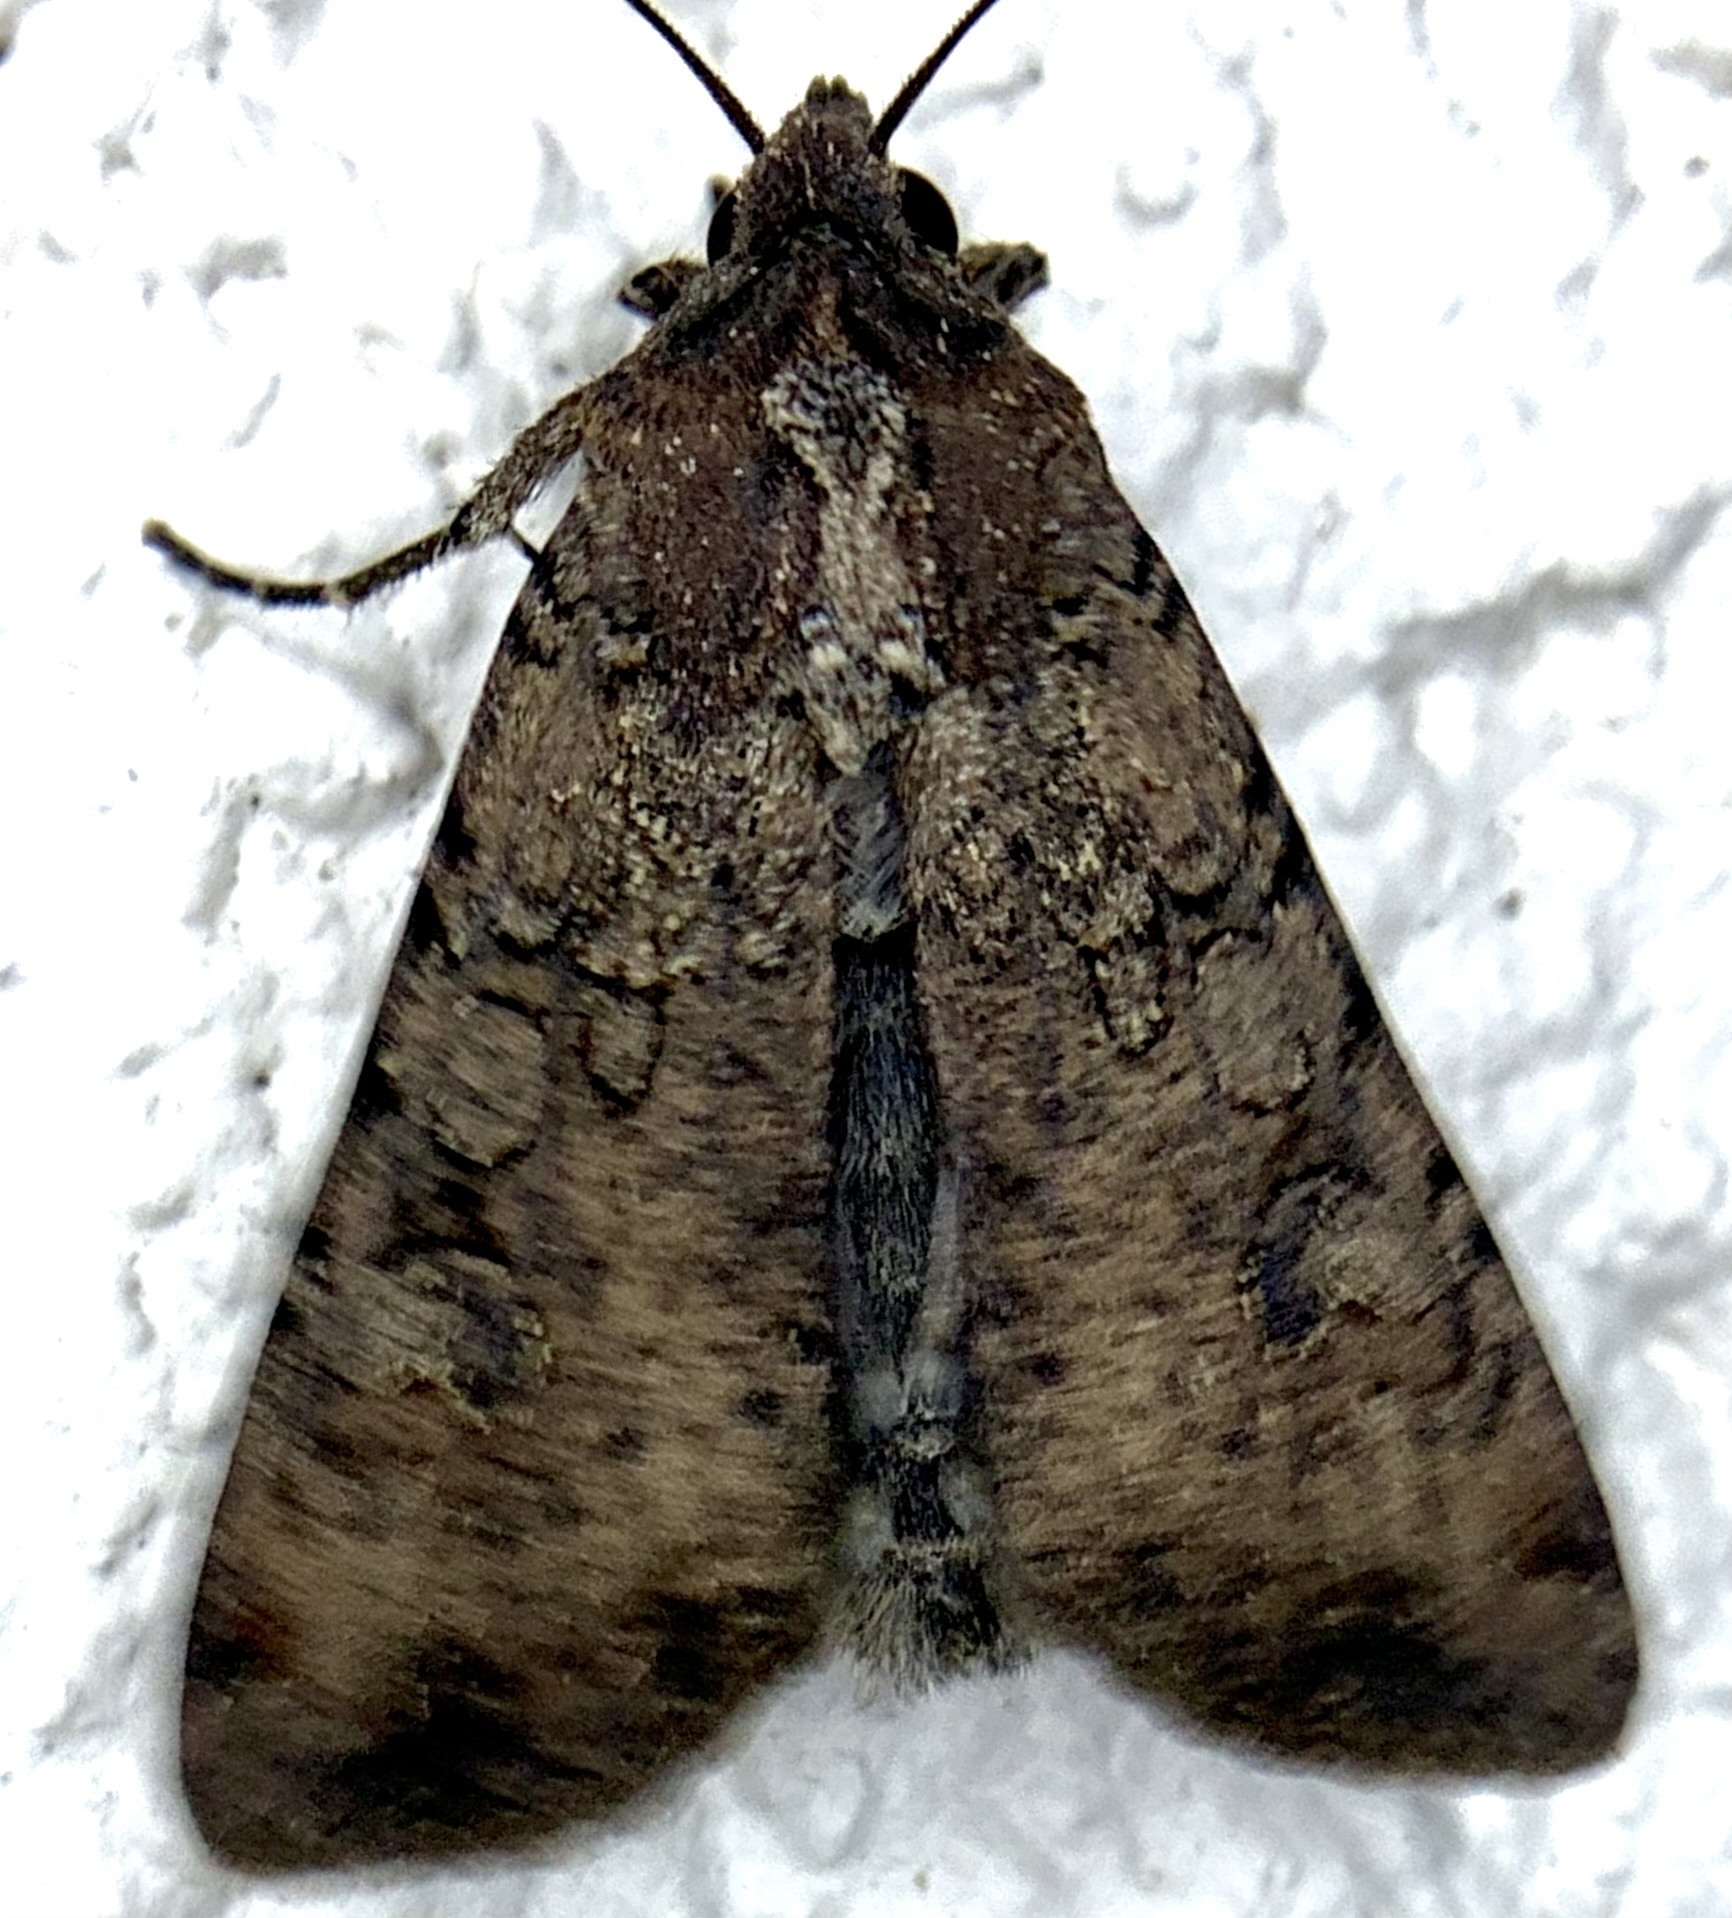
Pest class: cutworms